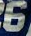
Number: 6